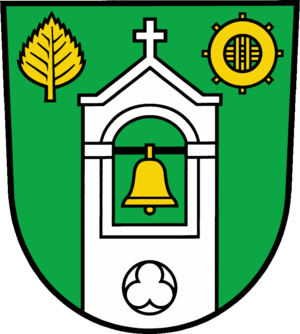
Münchehofe est une commune de Brandebourg, située dans l'arrondissement de Dahme-Forêt-de-Spree.